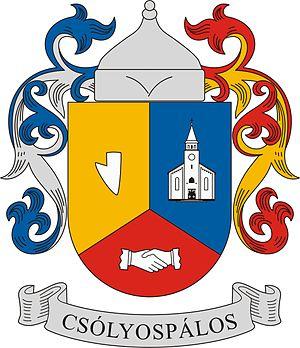
Cette page donne les armoiries des localités du comitat de Bács-Kiskun.
Csólyospálos est un village et une commune du comitat de Bács-Kiskun en Hongrie. Sa population s'élève à 1 699 habitants au 1ᵉʳ janvier 2009